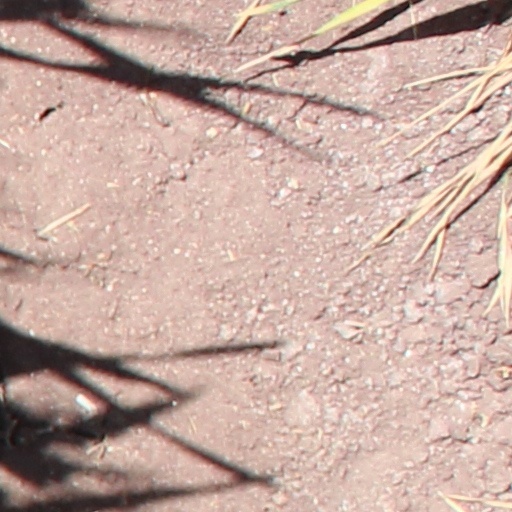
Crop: wheat